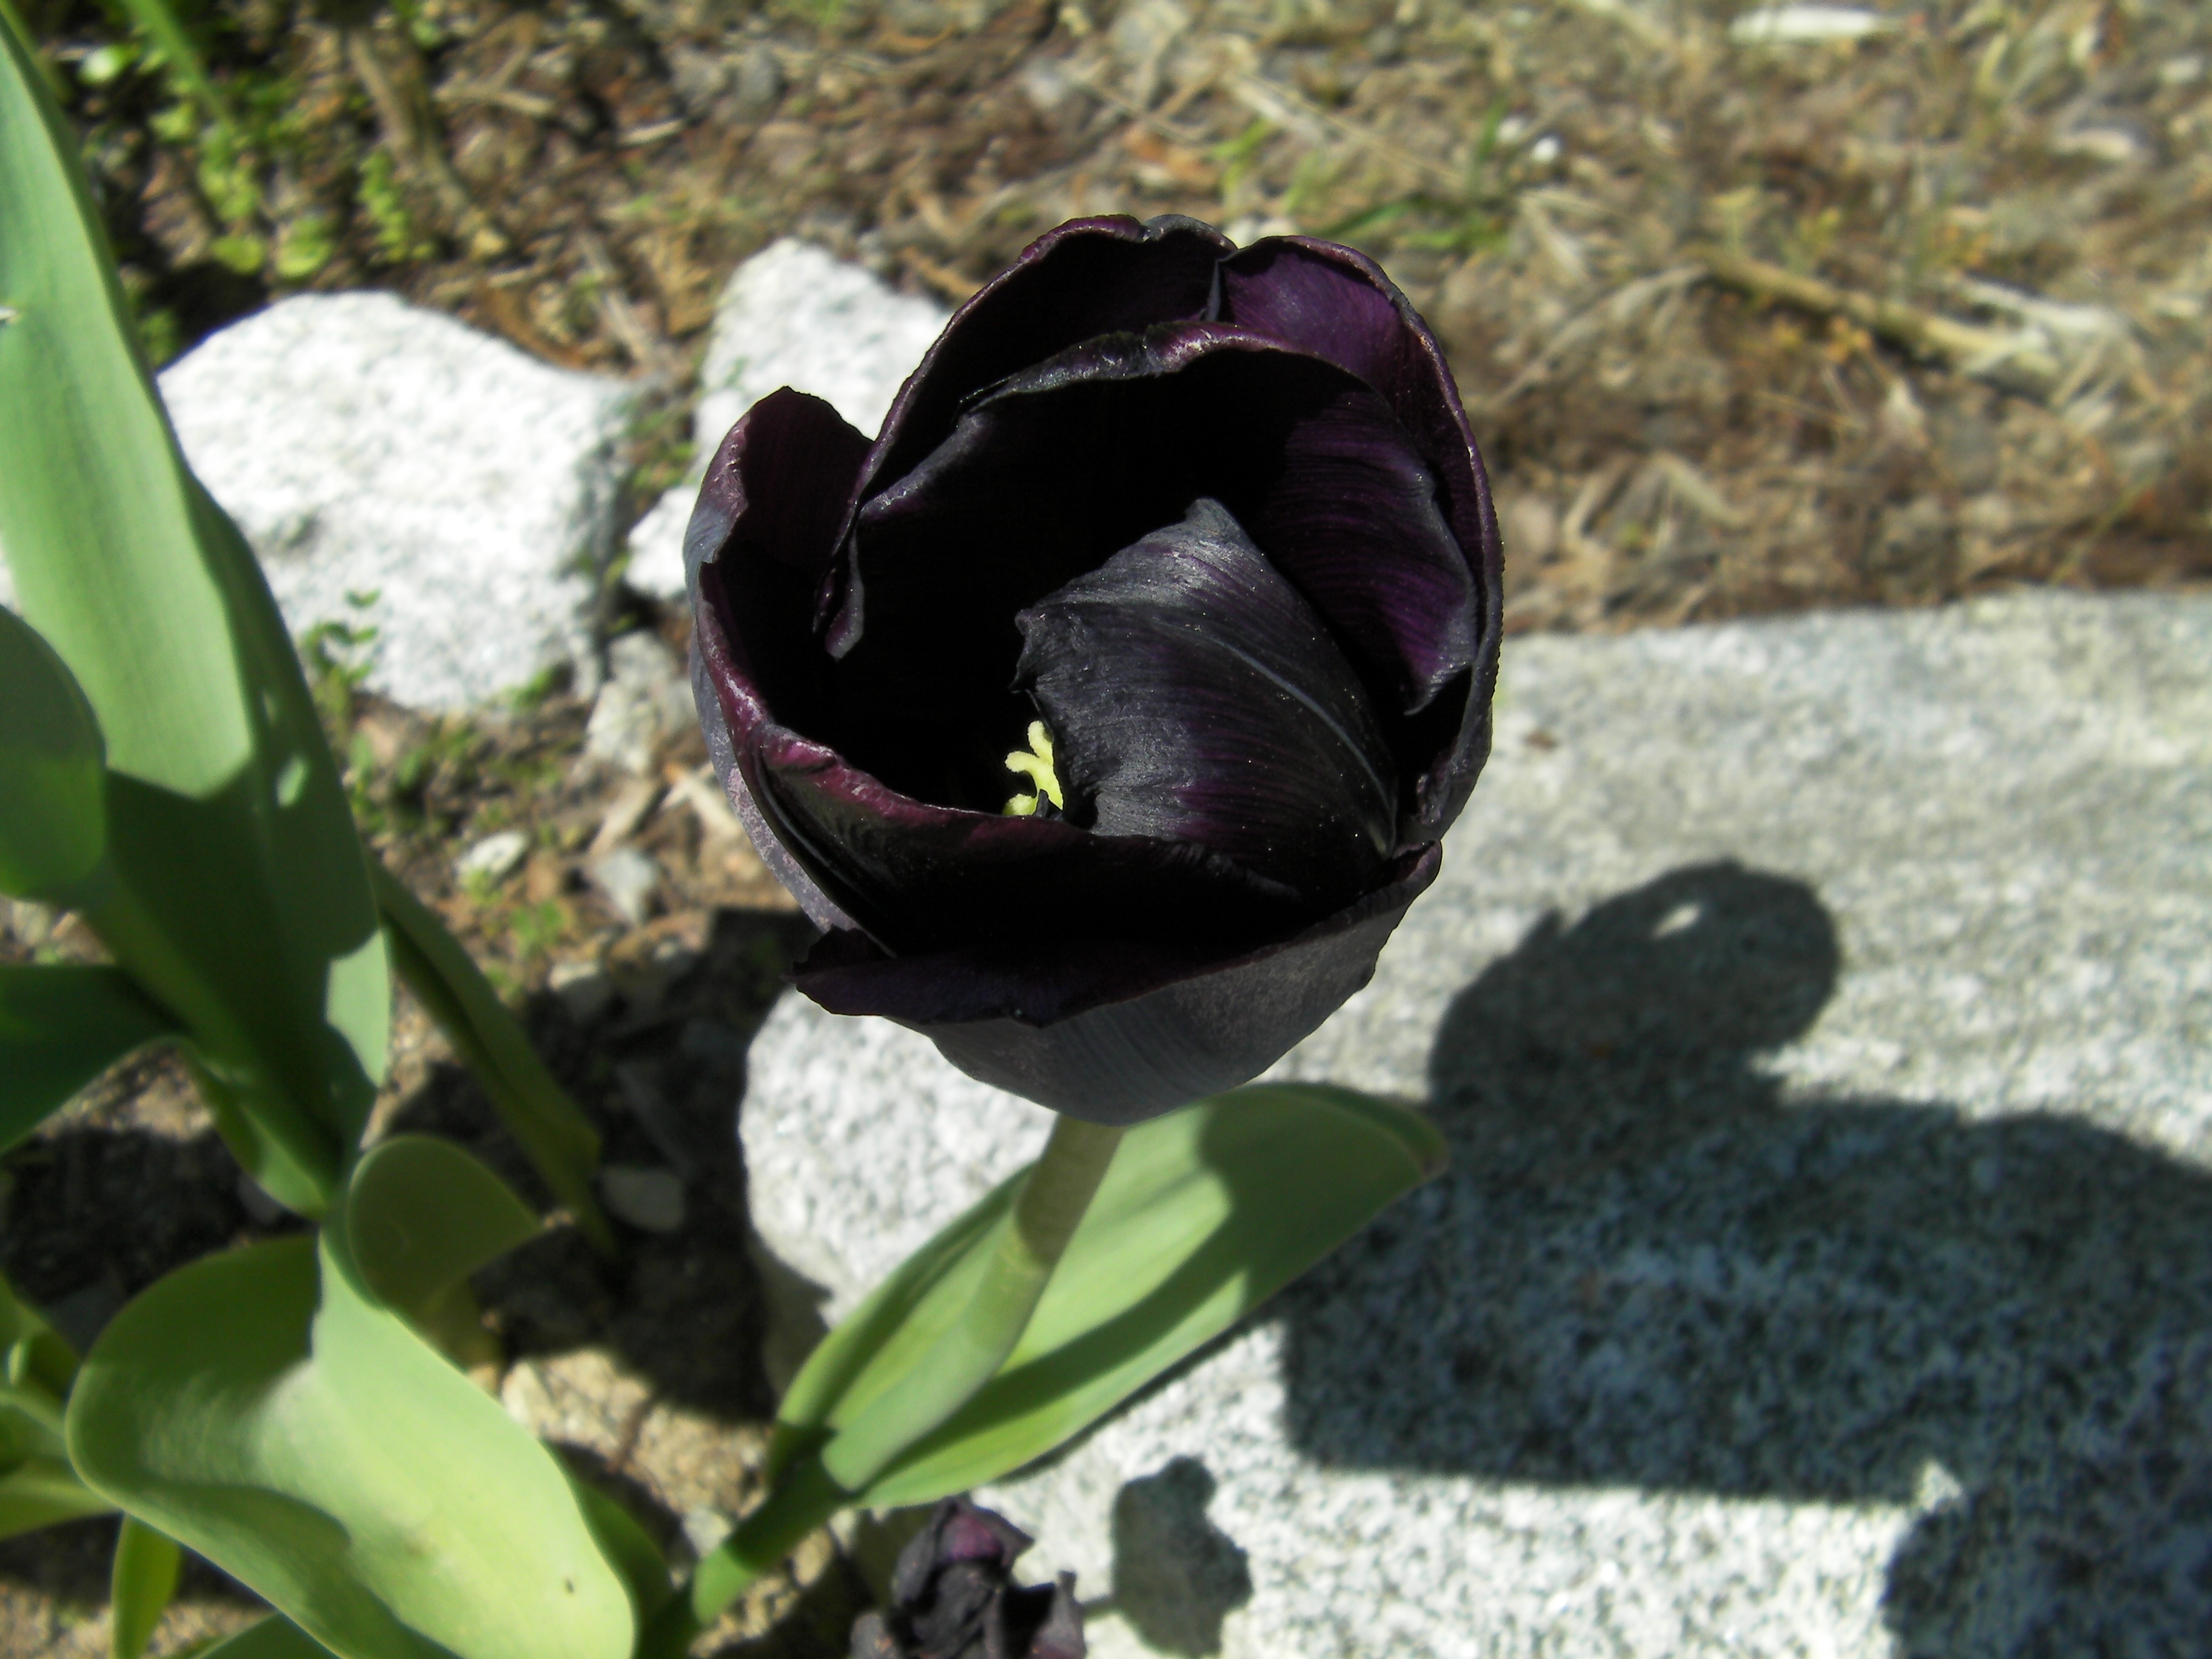
landscape, nature, plant, flower, bloom, tulip, spring, natural, scenery, botany, blooming, garden, flora, plants, flowers, outdoors, tulipa, flowering plant, black tulip, land plant